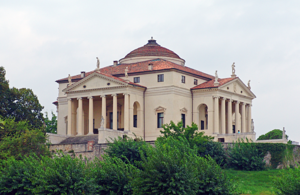
L'architecture de la Renaissance vénitienne commence un peu plus tard qu'à Florence, pas vraiment avant les années 1480. Tout au long de la période, elle fait surtout appel à des architectes provenant d'autres régions de l'Italie. La ville était très riche à cette époque et sujette aux incendies, de sorte que la plupart du temps, il y avait beaucoup de constructions et, au moins, les façades des bâtiments vénitiens étaient souvent particulièrement luxueusement ornées.
L’architecture de la Renaissance, née en Italie, a gagné progressivement tous les autres pays d'Europe entre le début du XVᵉ siècle et le début du XVIIᵉ siècle. Elle procède d'une recherche consciente et de l'assimilation d'éléments historiquement authentiques de la pensée et de la culture matérielle des Grecs et des Romains. En effet, l'époque antique apparaît aux érudits italiens de cette période comme l’apogée de tous les arts. Pourtant, ils ne cherchent pas à simplement l’imiter, mais à s’en inspirer pour l’égaler, voire la surpasser. Ce retour à l’Antiquité est appelé « hellénisme ».